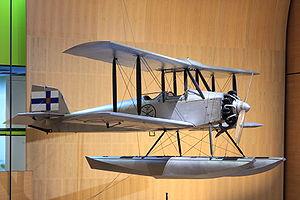
Le Musée maritime de Finlande appartenant au Musée national de Finlande, est situé dans le Centre Maritime de Vellamo à Kotka en Finlande.